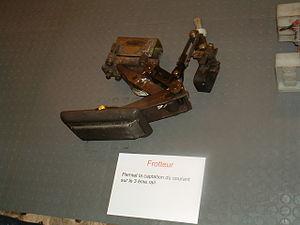
Frotteur 3ème rail d'un matériel roulant du métro de Paris
Le métro de Paris dispose d'un réseau d'alimentation électrique spécifique. L'unité TDE de la RATP est responsable de l'exploitation et de l'entretien des postes haute tension, des postes de redressement, des postes d'éclairage-force, des canalisations 15 kV, des caténaires, des rails de traction et des 518 disjoncteurs de voie. L’unité TDE assure la fourniture de l'énergie de traction et d'éclairage à l'ensemble des moyens de transport, de force et d’éclairage électrique des stations et des bâtiments administratifs soit 1,4 milliard de kWh par an ; elle étudie et réalise les équipements des postes de redressement des nouvelles lignes. Le service participe à la coopération technique des alimentations électriques des métros et tramways à l'étranger. Cette unité comprend 492 agents répartis sur plusieurs sites en Île-de-France.